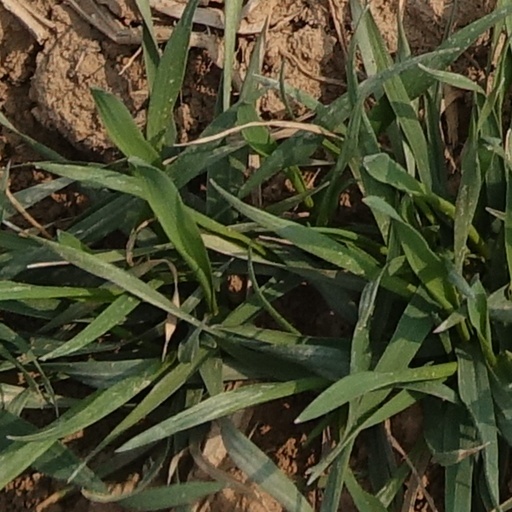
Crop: wheat